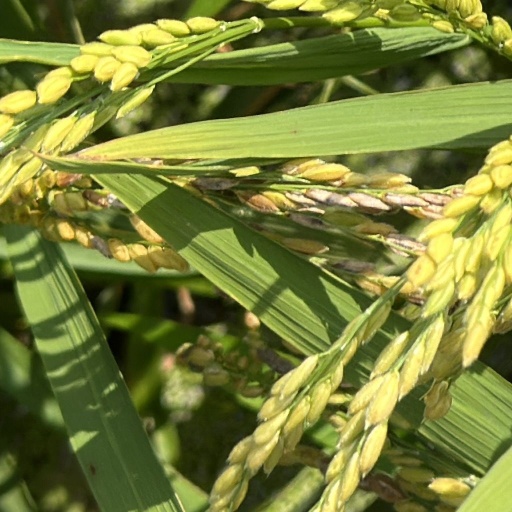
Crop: rice